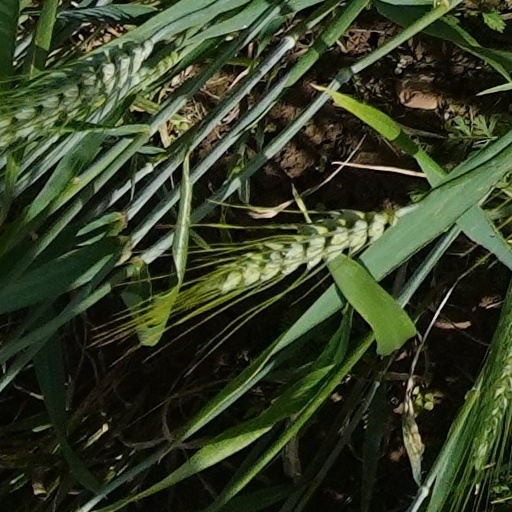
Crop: wheat